Fairbanks Daily News-Miner

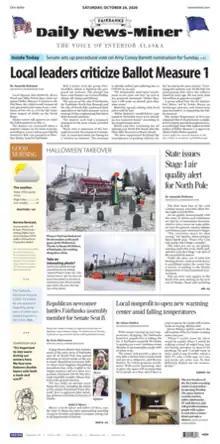
The front page of the October 24, 2020, edition of the newspaper.

The Fairbanks Daily News-Miner is a morning daily newspaper serving the city of Fairbanks, Alaska, the Fairbanks North Star Borough, the Denali Borough, and the Yukon-Koyukuk Census Area in the U.S. state of Alaska. Because Fairbanks is located at a latitude of 64.838 degrees north, the "News-Miner" offices are located farther north than those of any other daily newspaper in North America. The paper is the oldest continuously operating daily in Alaska, by circulation it is the second-largest daily in the state. It was purchased by the Helen E. Snedden Foundation in 2016. The Snedden family were longtime owners of the "News-Miner", selling it to a family trust for Dean Singleton and Richard Scudder, founders of the Media News Group in 1992.